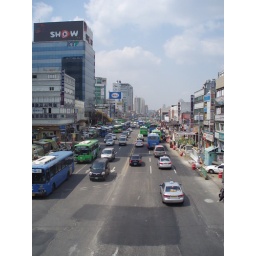
The street around Noryangjin fish market area.